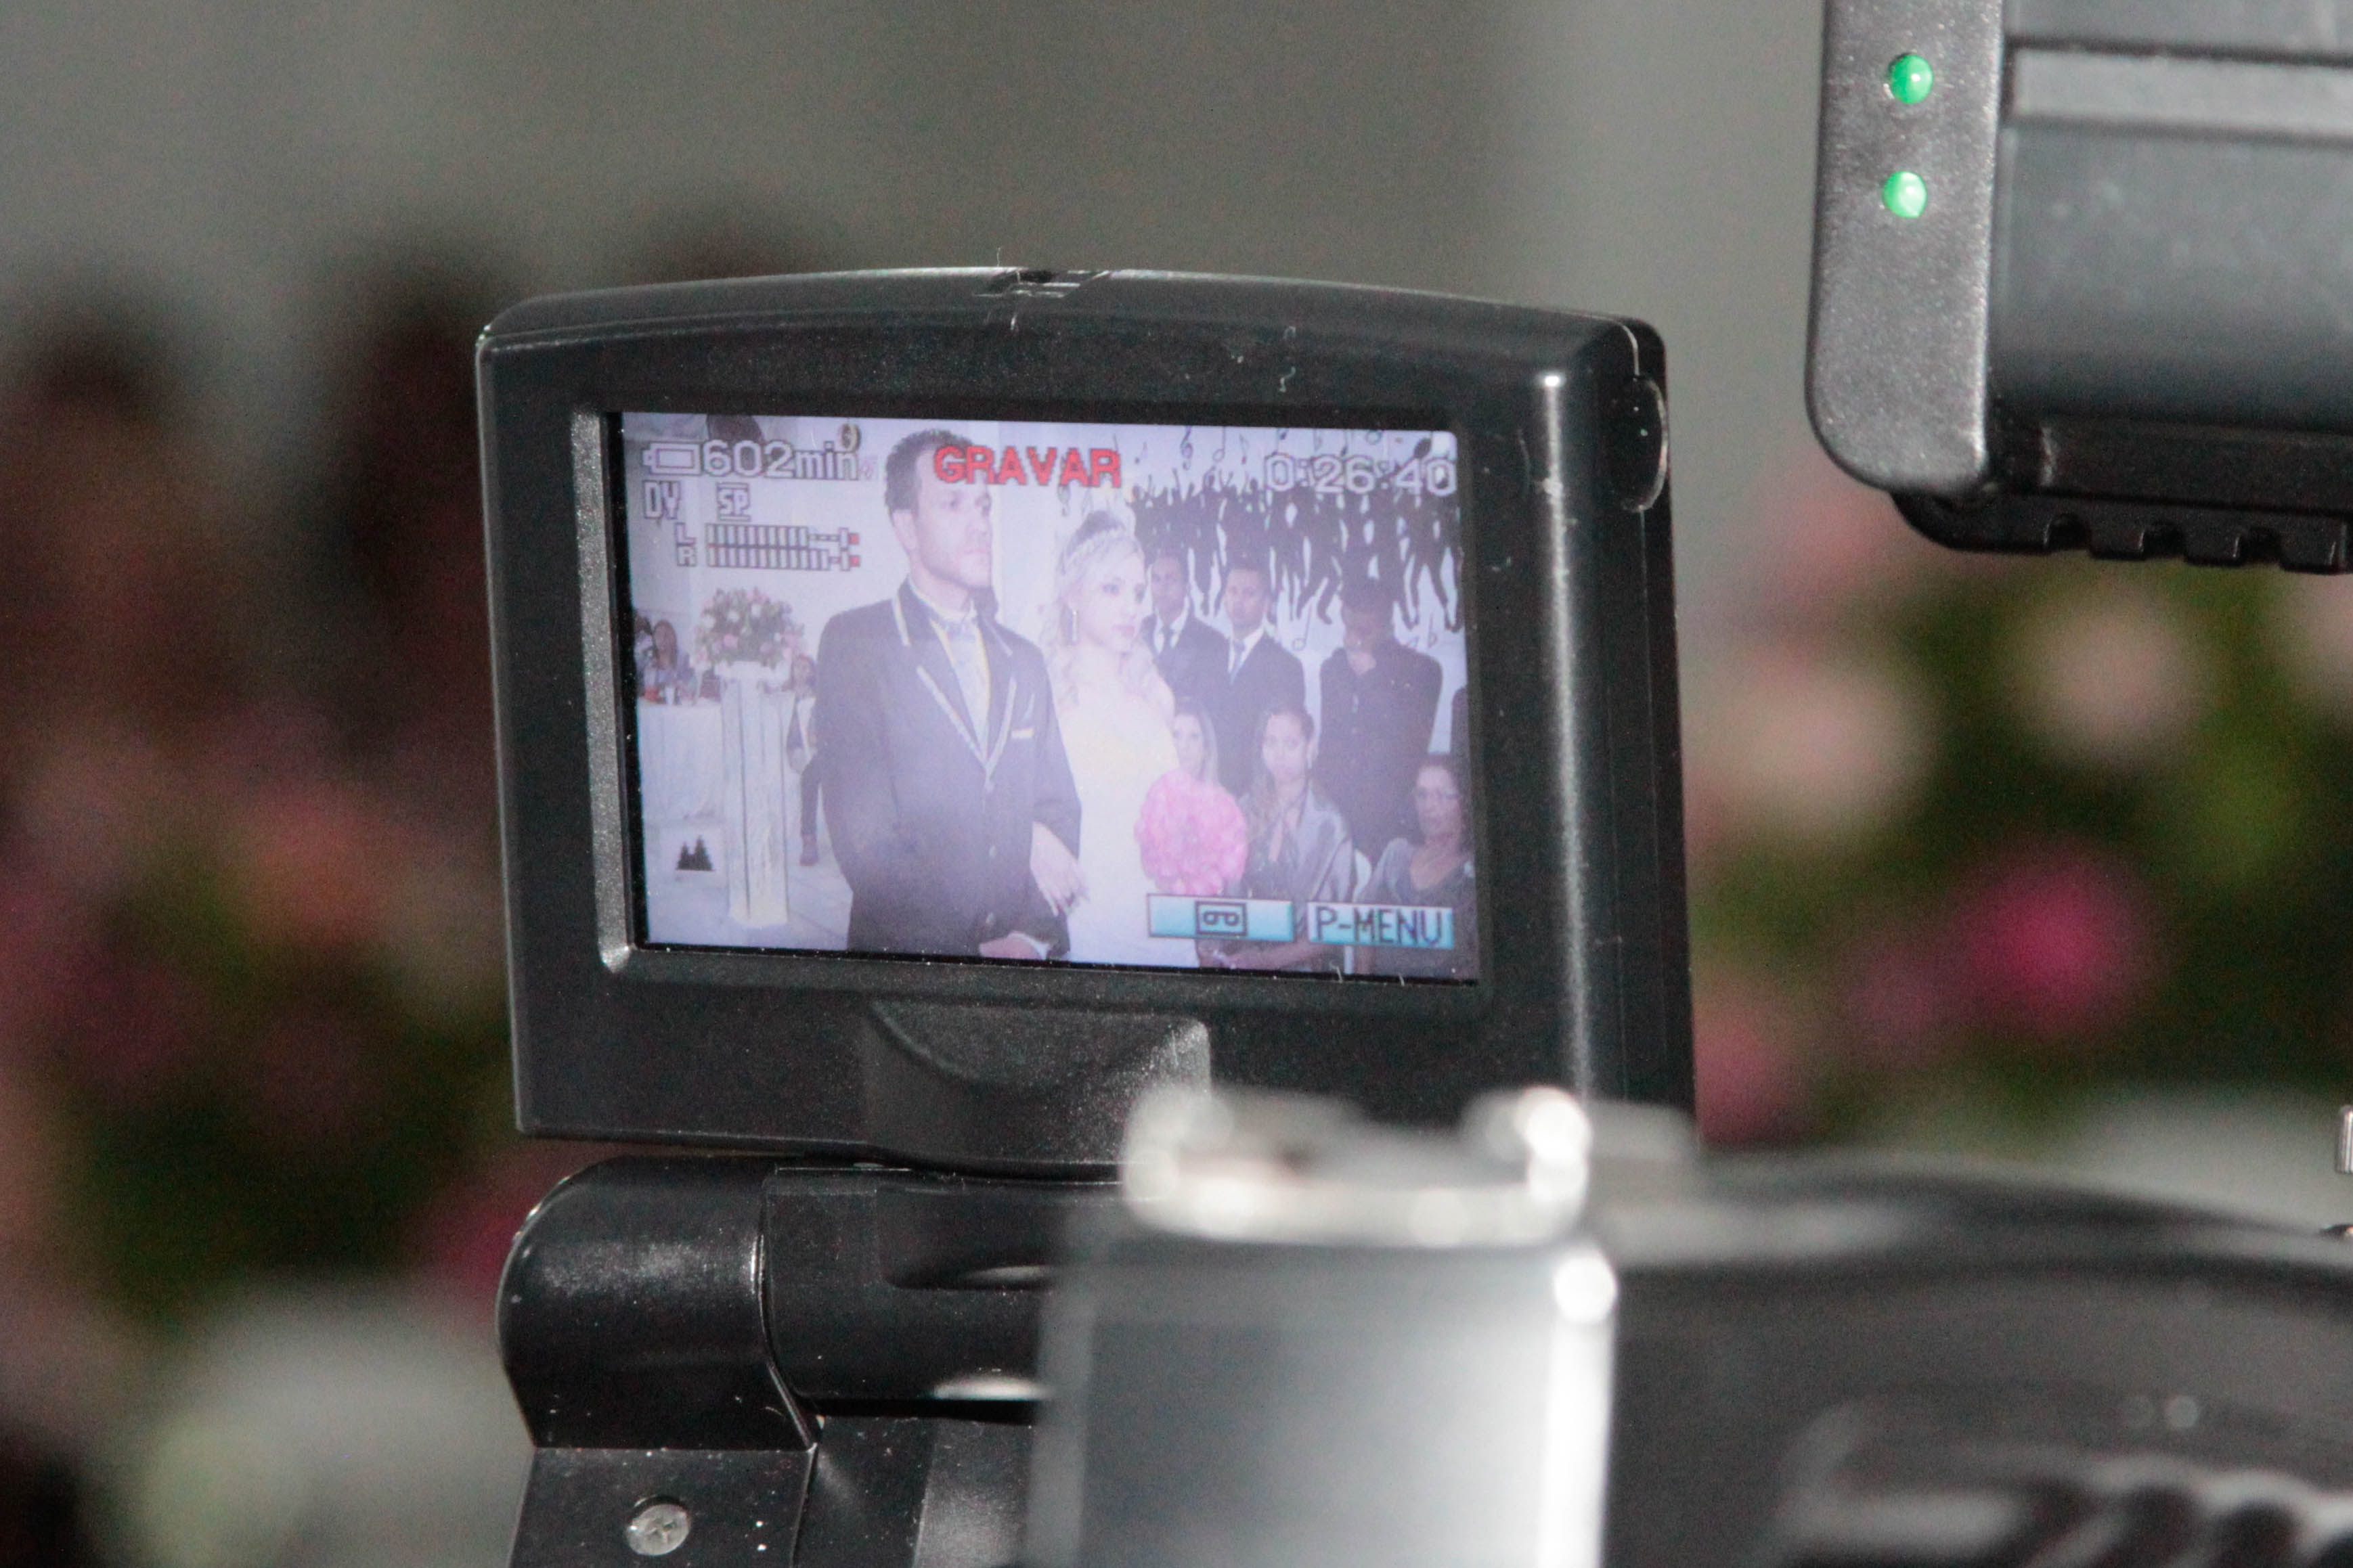
technology, camera, driving, vehicle, gadget, marriage, digital camera, electronics, shoot, gps navigation device